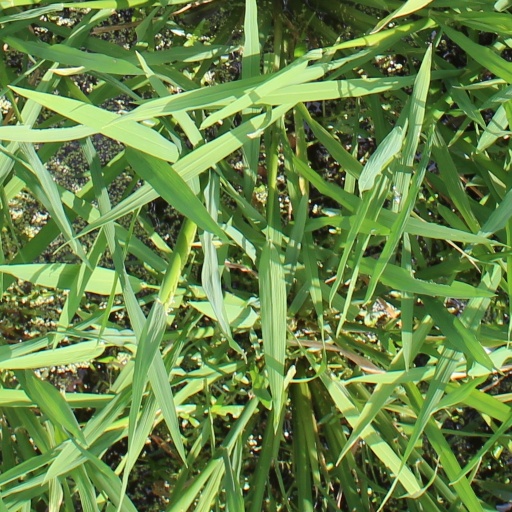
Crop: rice